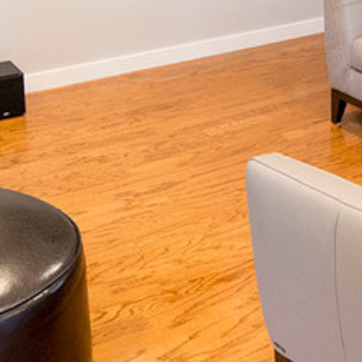
Material: wood